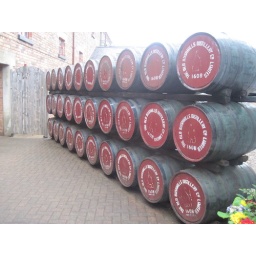
Tuesday, April 5 in Northern Ireland. County Antrim, Bushmill's Distillery, the Giant's Causeway and the coast of Northern Ireland by bus